Astronomy on Mercury

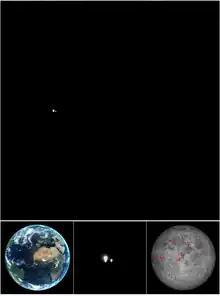
Overexposed picture Moon and Earth as seen from Mercury. Taken by the "MESSENGER" spaceprobe. Down below are Computer Generated images of what Earth and the Moon might have looked like. Apollo program landing sites are marked. Pluto is also in the field but is too dim to be seen.

Due to tidal locking, three rotations of Mercury, is equal to two revolutions around the Sun. Because of this, the method of plotting the Sun's position at the same time each day would yield only a single point. However, the equation of time can still be calculated for any time of the year, so an analemma can be graphed with this information. The resulting curve is a nearly straight east–west line.